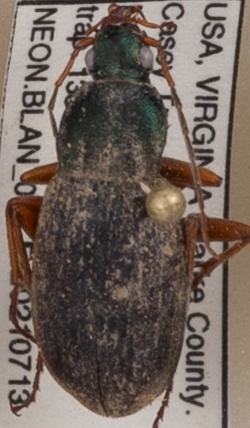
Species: Chlaenius aestivus
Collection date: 2021-07-13
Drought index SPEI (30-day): -1.072
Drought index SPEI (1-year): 0.47
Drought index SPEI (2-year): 0.184